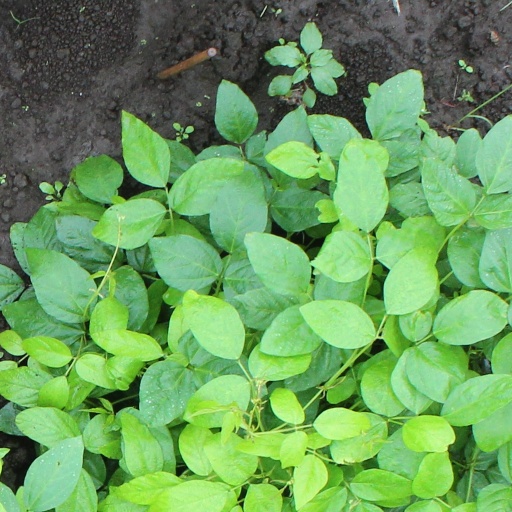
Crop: soybean